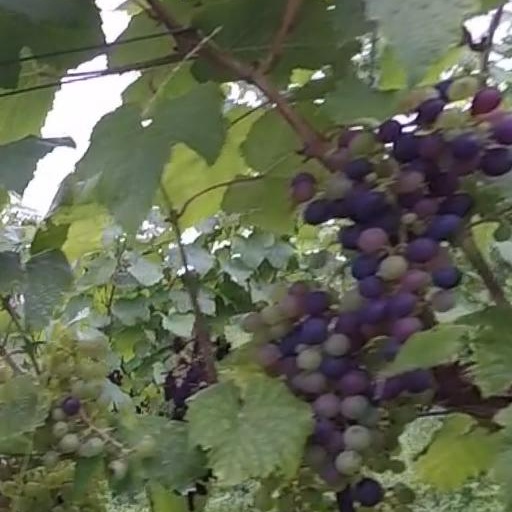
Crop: grape